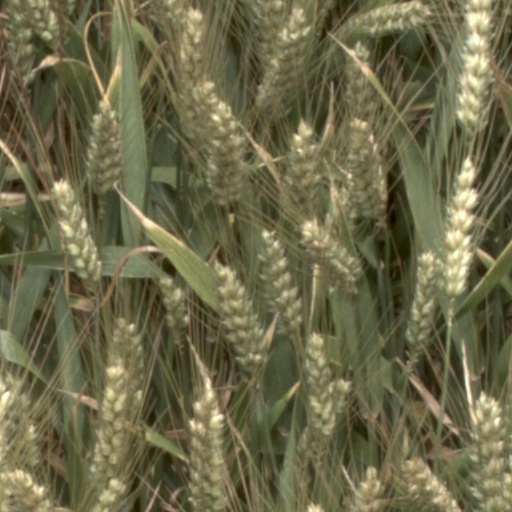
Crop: wheat